County of Lippe

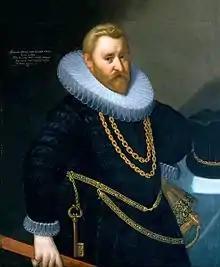
Simon VI, Count of Lippe.

The second stage of the reformation in Lippe, the conversion to Calvinism, was the personal work of Simon VI (1563-1613), one of Lippe's most influential and effective rulers. Multifaceted and curious, he probably mastered most aspects of contemporary scholarship, as shown by Tycho Brahe's gift to him of a magnificent copy of his star catalogue, "Astronomiae instauratae mechanica". The Count's extensive library was the basis of the modern Lippe State Library. The Emperor entrusted him with many diplomatic missions.